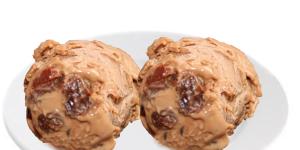
delicioso helado de chocolate con pasas al rhum